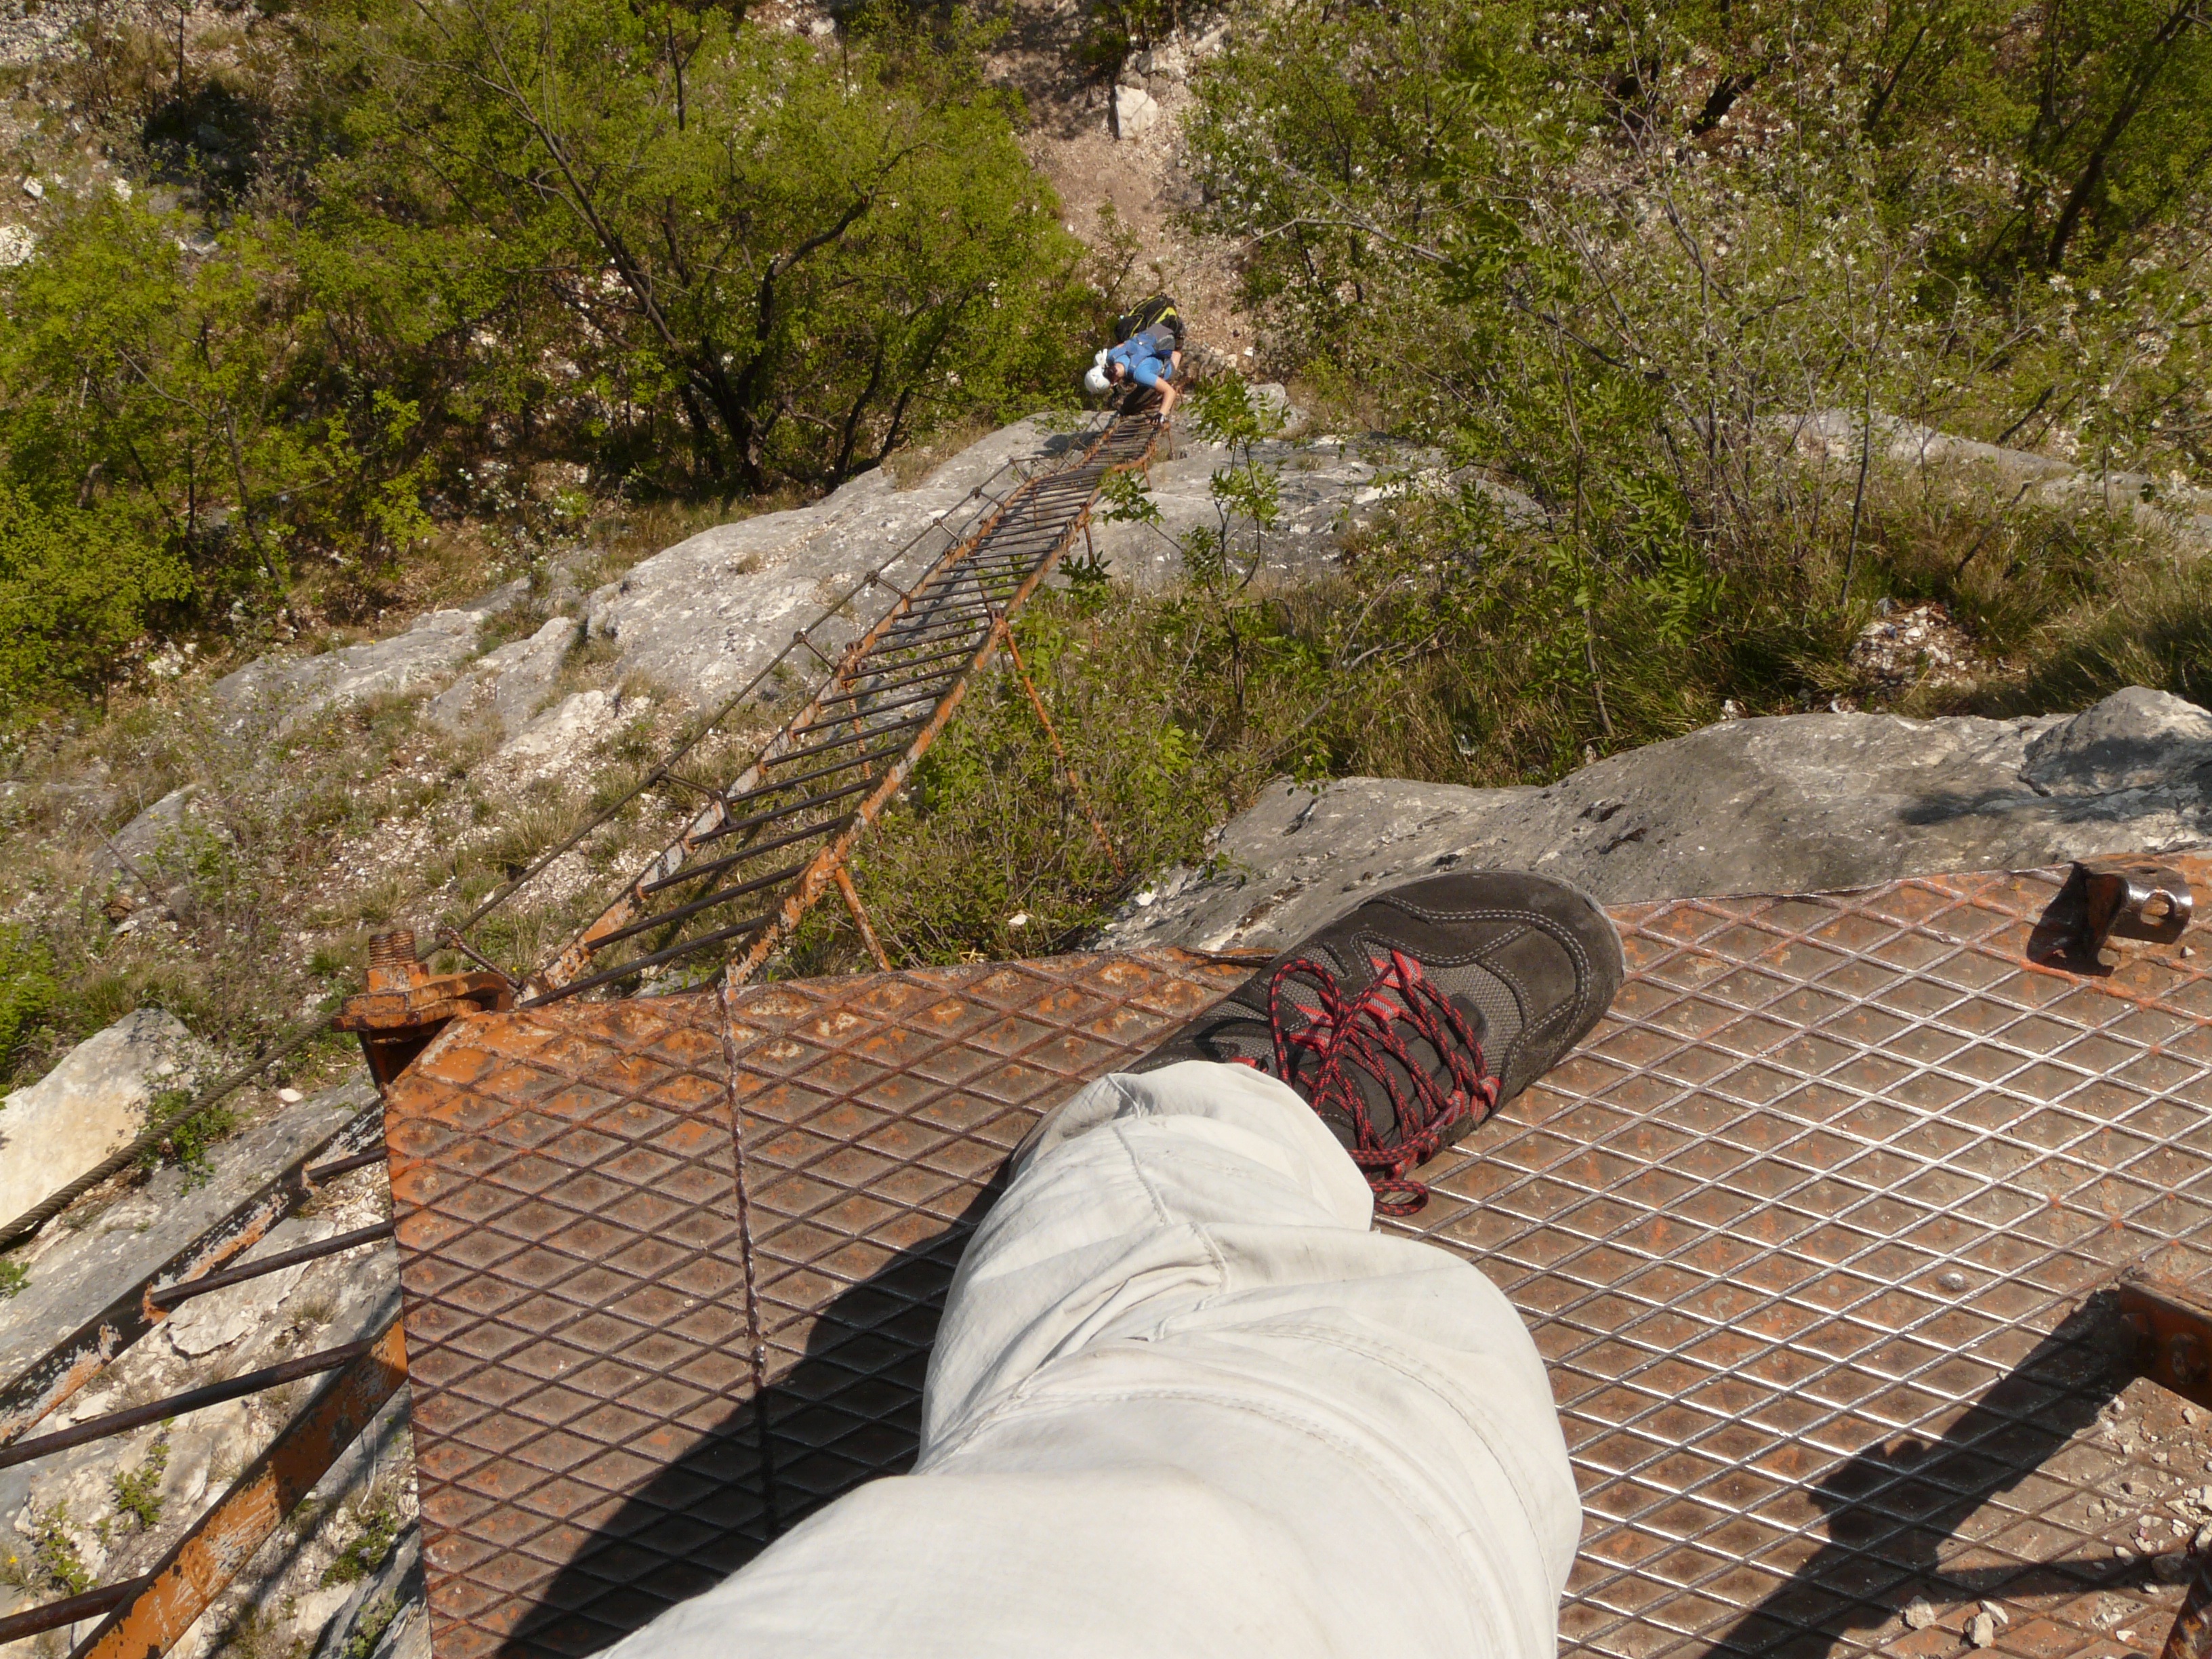
rock, walking, hiking, trail, adventure, narrow, hike, italy, alpine, climbing, climber, steep, security, climb, exposed, garda, mountaineering, geology, sports, mountaineer, head, backup, ladders, perpendicular, bergtour, wire rope, climbing harness, migratory goal, rope up, climbing equipment, climbing platform system, via ferrata, rock ribbon, via dell amicizia, self assurance, cima sat, klettersteig lerin, klettersteigler, geological phenomenon